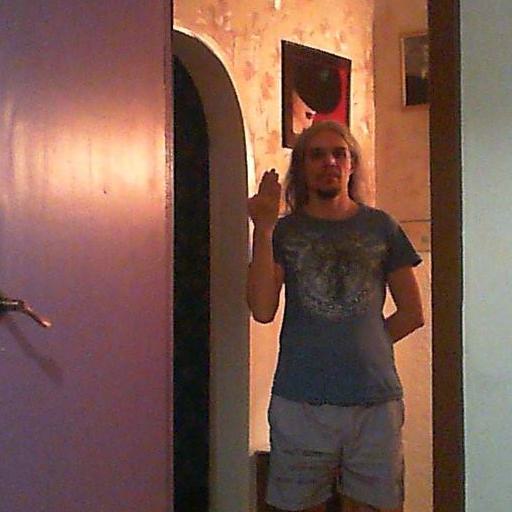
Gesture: stop_inverted